Piwnica pod Baranami

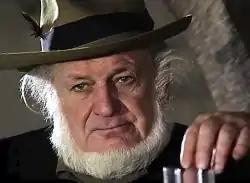
Piotr Skrzynecki

At first, the facility was a meeting place for Kraków students. It was a club for creative youth (Klub Młodzieży Twórczej), part of the Old Town Community Centre in the Palace under the Rams (Pałac Pod Baranami). The stage was formed by young artists of many different genres: writers, musicians, visual artists and actors, as well as their friends and faithful audiences. After nearly fifty years Piwnica became a legend of local eccentricity, and the style of the Piwnica cabaret entered the colloquial language as the "underground (piwnica) style" of performance. An account of the cabaret performance at Piwnica is given in a 2010 book "A Long, Long Time Ago & Essentially True" by Brigid Pasulka.